History of Czechs in Vienna

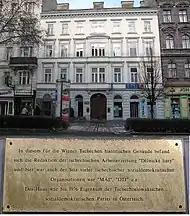
Former house of the Czech Socialists in Vienna, Margaretenplatz 7.

Around the start of the 20th century, Vienna (Czech "Vídeň", Hungarian "Bécs") was the city with the second-largest Czech population in the world (after Prague). At its peak, in 1900, out of 1,674,957 inhabitants of Vienna, 102,974 people claimed Czech or Slovak as their colloquial language. However, as Umgangssprache (everyday language) was not properly defined by the Austrian authorities, there are claims that the Czech minority numbered as high as 250,000-300,000, making Vienna a city with the second largest Czech speaking population, only after Prague. After World War I, many Czechs and other nationalities returned to their ancestral countries, resulting in a decline in the Viennese population.